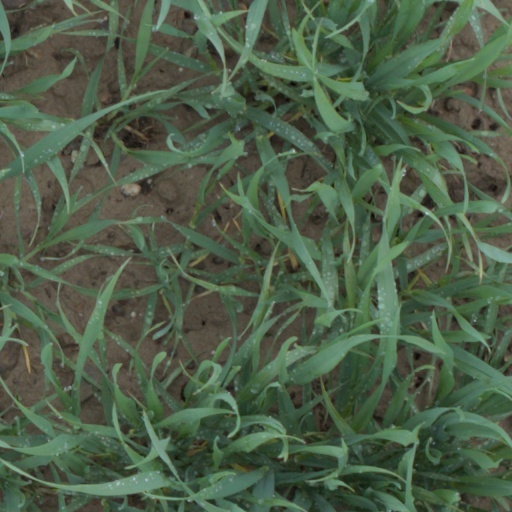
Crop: wheat